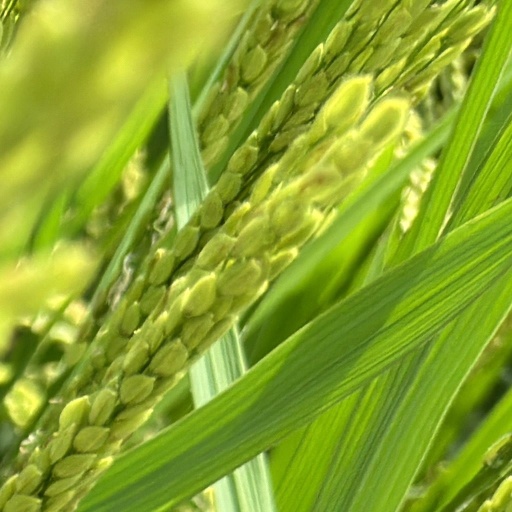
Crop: rice